The Moody Blues

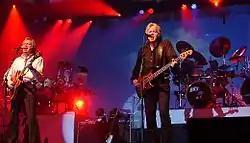
The Moody Blues in concert at the Chumash Casino Resort in Santa Ynez, California, in 2005.L–R: Justin Hayward, John Lodge, Graeme Edge.

Former Yes keyboardist Patrick Moraz joined the Moody Blues for the Octave World Tour. The album sold well and produced two minor hits in "Steppin' in a Slide Zone" (No. 39 in the US) and "Driftwood" (No. 59 in the US).